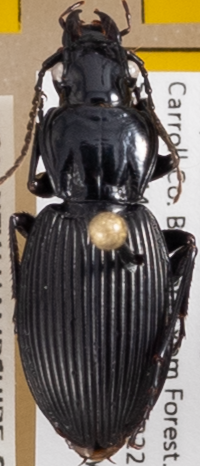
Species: Pterostichus lachrymosus
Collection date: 2021-07-28
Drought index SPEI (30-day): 1.184
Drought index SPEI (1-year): -1.034
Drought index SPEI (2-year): -0.62